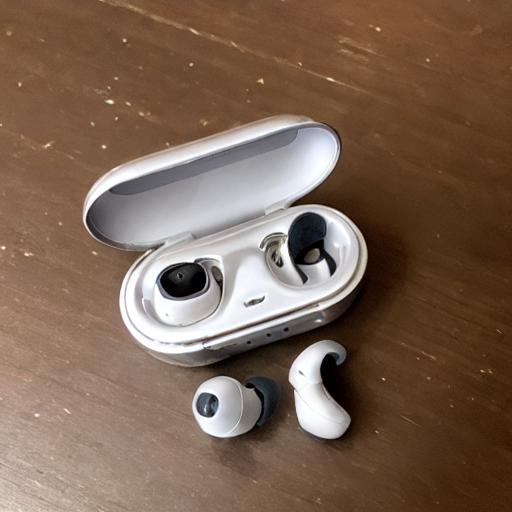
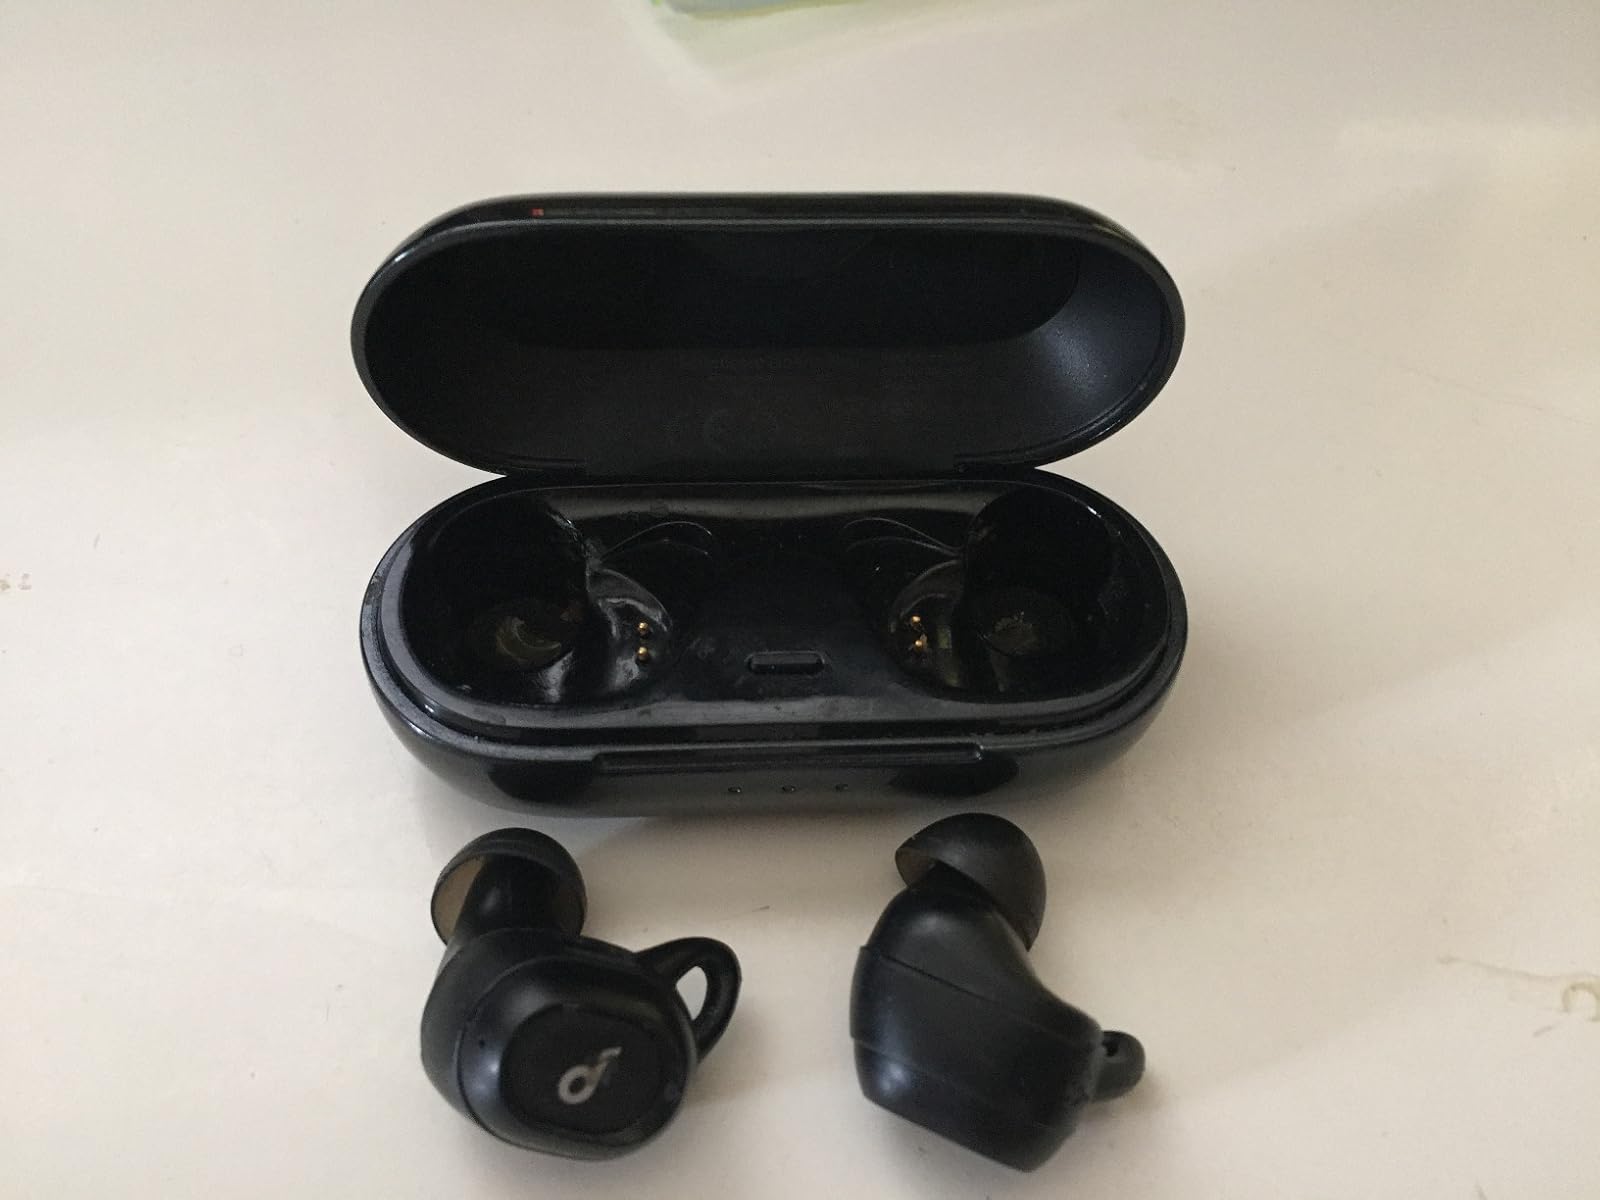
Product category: earbuds
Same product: no